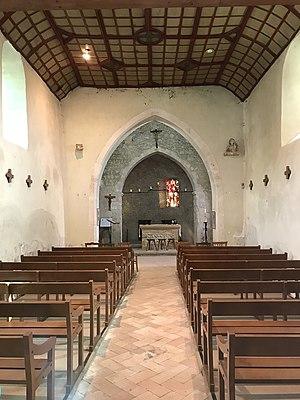
Intérieur de l'église Saint-Maurice de Saint-Maurice-de-Beynost en septembre 2018.
L'église Saint-Maurice de Saint-Maurice-de-Beynost est une église romane située à Saint-Maurice-de-Beynost dans le département de l'Ain. Elle a été régulièrement remaniée à partir du XVᵉ siècle jusqu'au XIXᵉ siècle. Elle appartient à la commune de Saint-Maurice-de-Beynost.